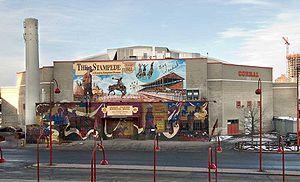
Le Stampede Park est situé au sud-est du centre-ville de Calgary dans le district de Beltline. Il est un lieu de rassemblement central pour les habitants de Calgary et les touristes. En plus d'accueillir le Stampede de Calgary, plus de 2,5 millions de personnes assistent à d'autres événements sportifs, concerts, salons professionnels et réunions sur un terrain qui accueille plus de 1 000 événements chaque année.
Le Stampede Corral est une salle omnisports située à Calgary en Alberta. L'amphithéâtre de 8000 places est connu pour être le principal lieu des compétitions de rodéo du Calgary Stampede et aussi pour avoir été l'ancien domicile des Flames de Calgary au cours des premières années de l'équipe suite de son déménagement d'Atlanta.